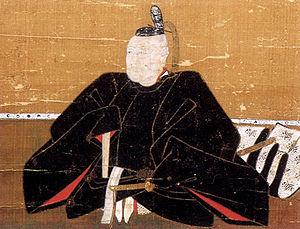
Doi Toshikatsu est un fonctionnaire de haut rang du shogunat Tokugawa durant les premières années de l'époque d'Edo et l'un des principaux conseillers de Hidetada, deuxième shogun Tokugawa.